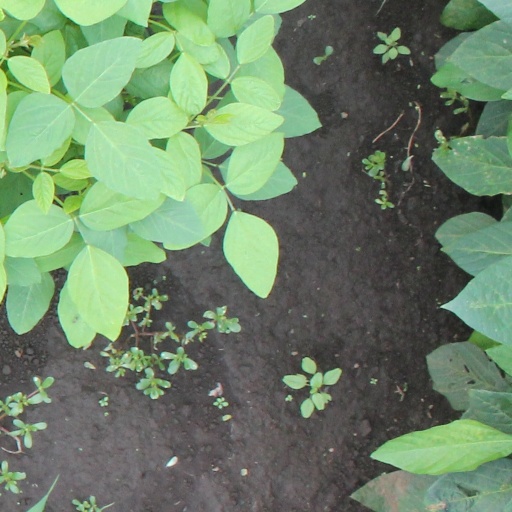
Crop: soybean